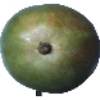
Label: Mango 1